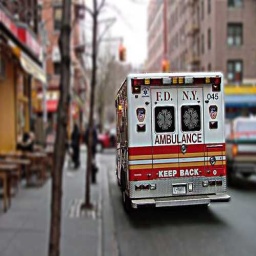
Label: ambulance